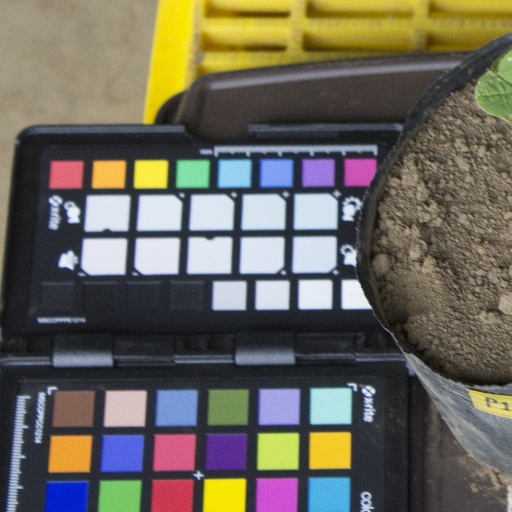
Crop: soybean